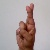
The image shows a hand gesture representing the letter 'R' in Indian Sign Language.